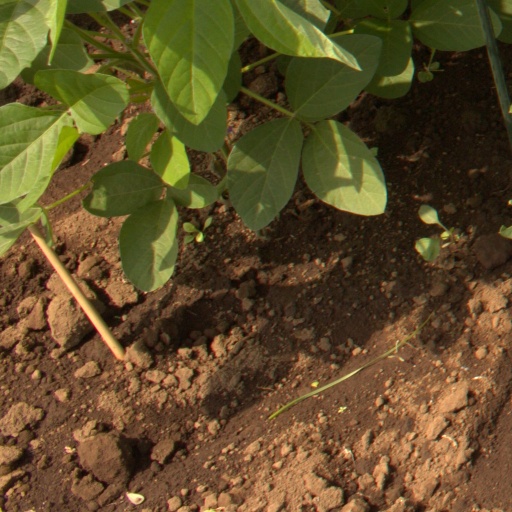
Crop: soybean